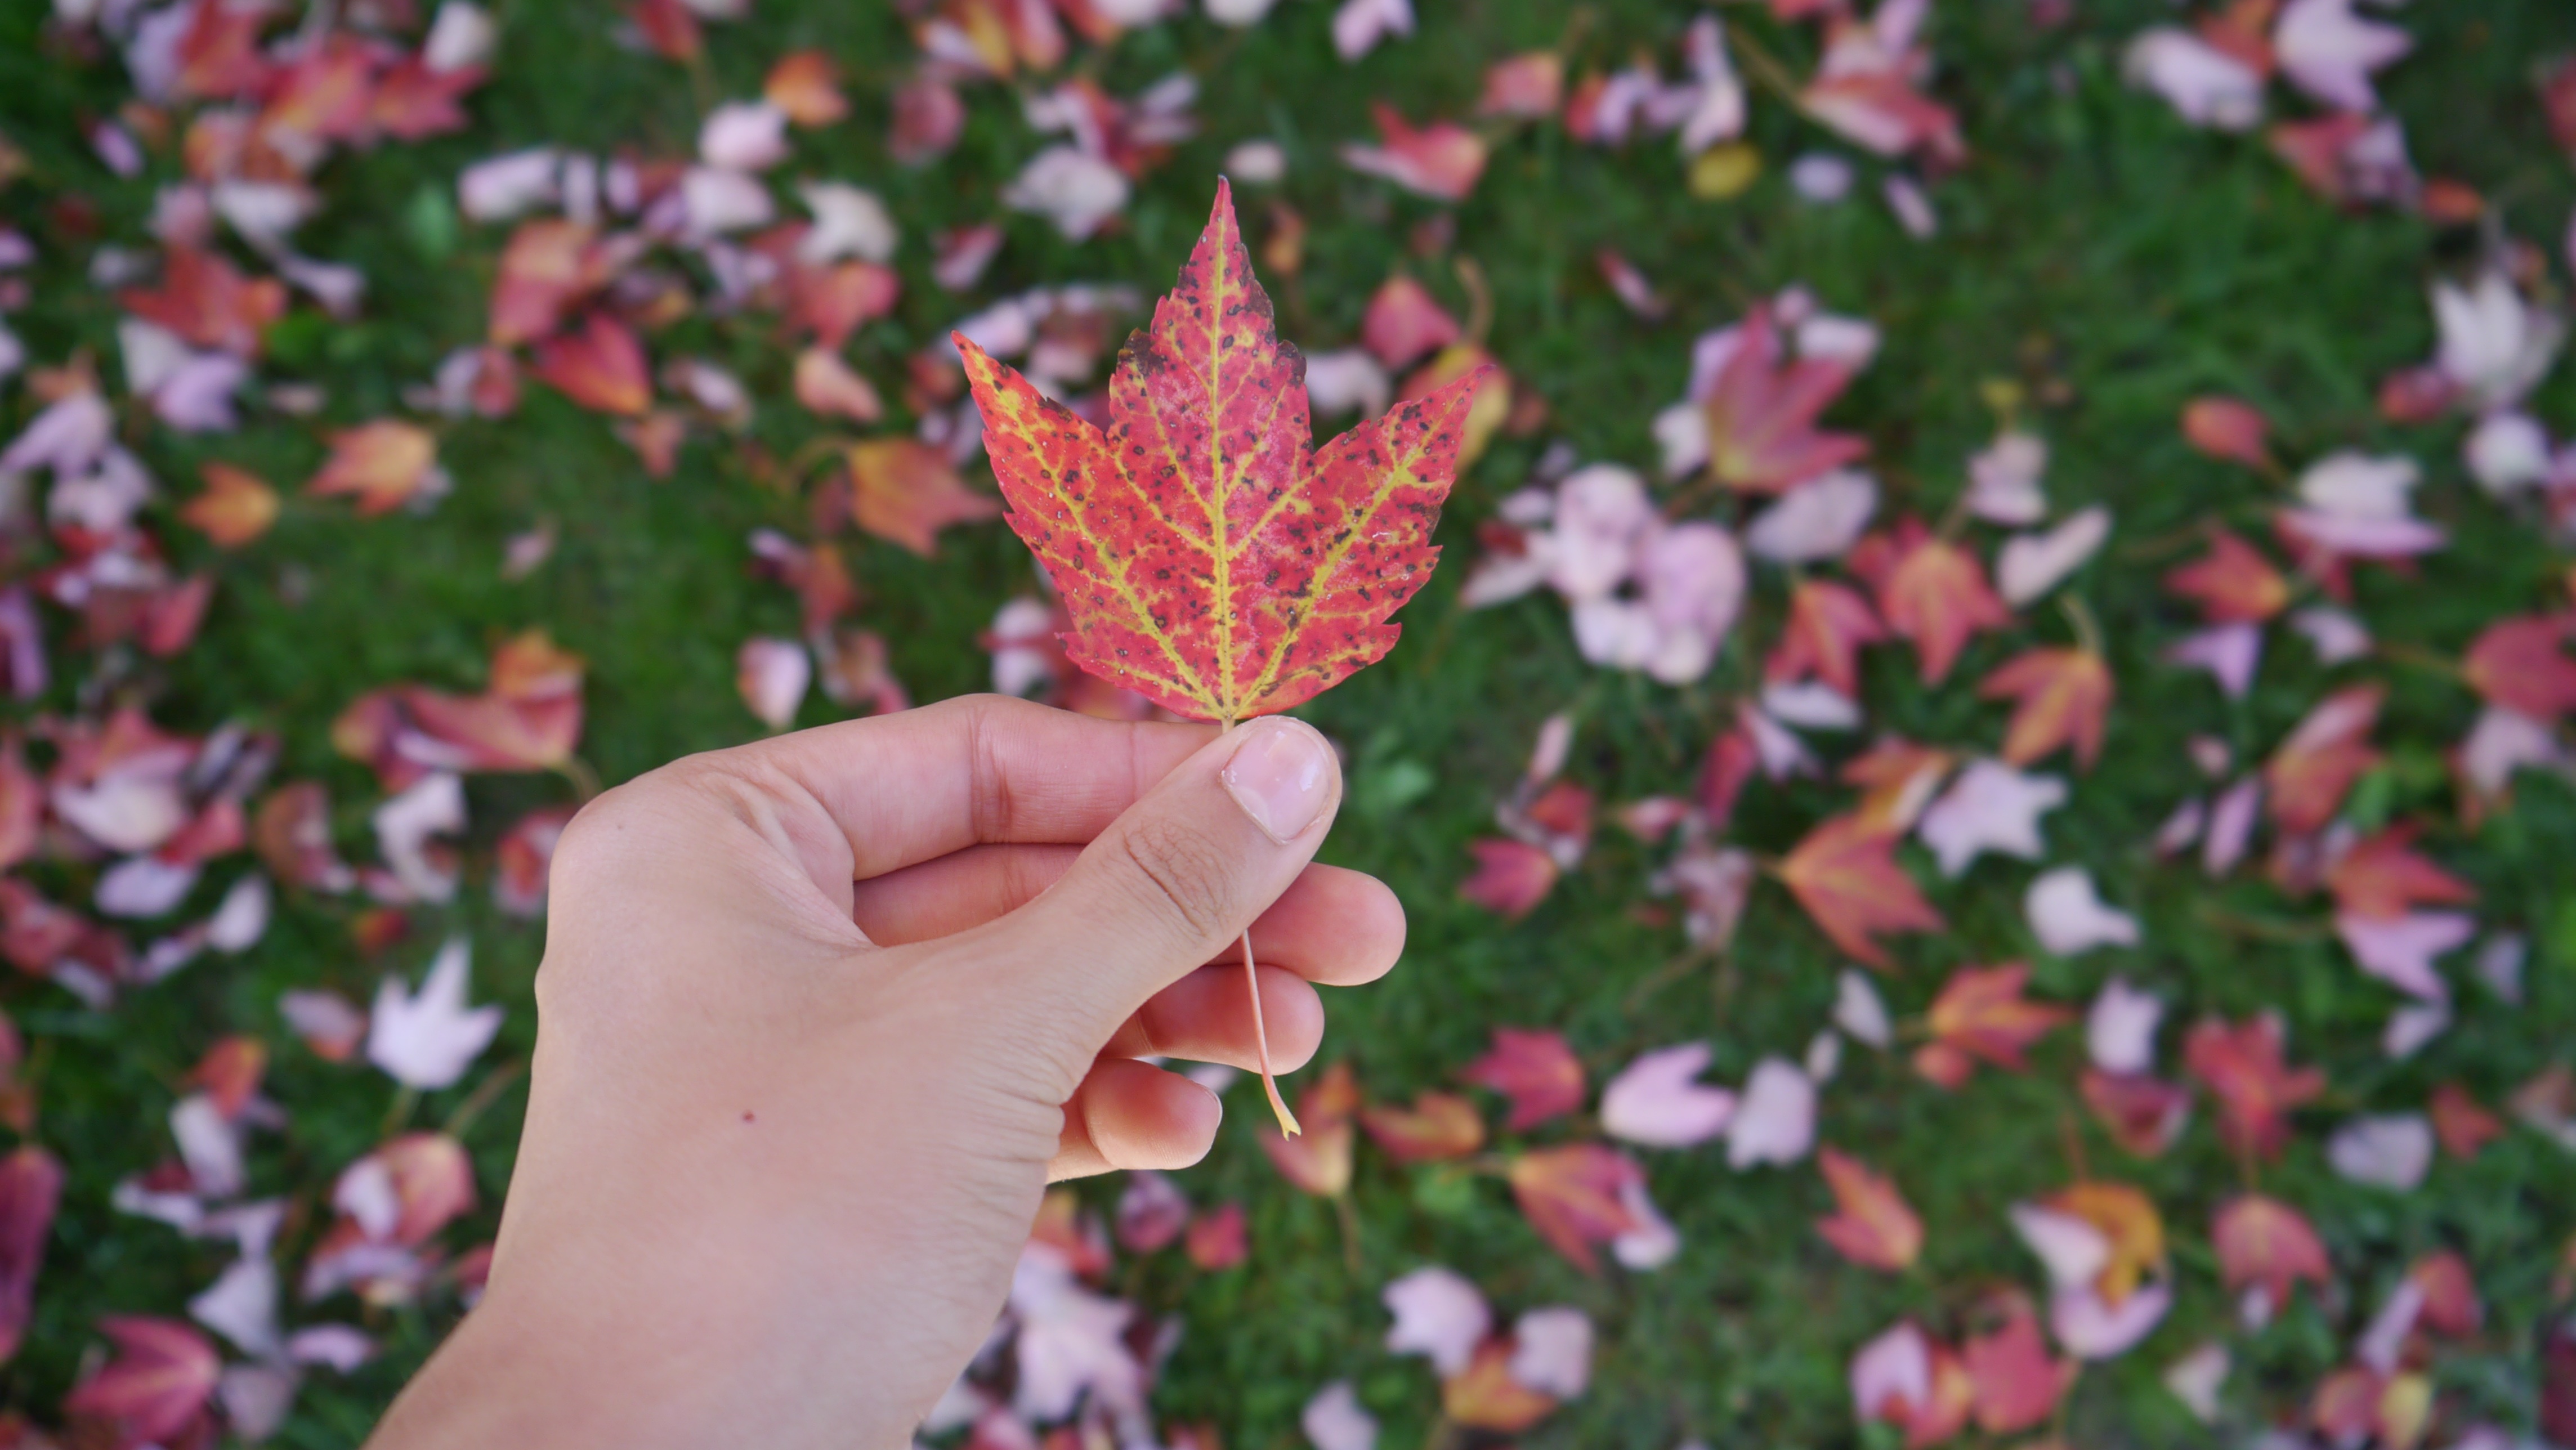
hand, tree, grass, branch, blossom, plant, leaf, flower, petal, pattern, spring, green, red, autumn, botany, pink, flora, season, shrub, macro photography, flowering plant, woody plant, land plant